Disappearance of Rebecca Coriam

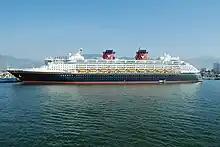
A large ship seen from the side in a harbor with mountains and modern buildings behind it. It is red at the waterline, black on the lower decks and white on the top, with two red chimneys.

Coriam returned to the "Wonder" and her duties as a youth worker, maintaining contact with her family via Facebook and Skype. On the day the ship left Los Angeles six weeks later, 21 March 2011, she sent what would be her last message to her parents via Facebook to tell them she would call them the next day. Her mother became concerned when, following her reply, 12 hours went by without a response.